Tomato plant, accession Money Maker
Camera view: tilt-top (135 deg); turntable rotation: 210 degrees
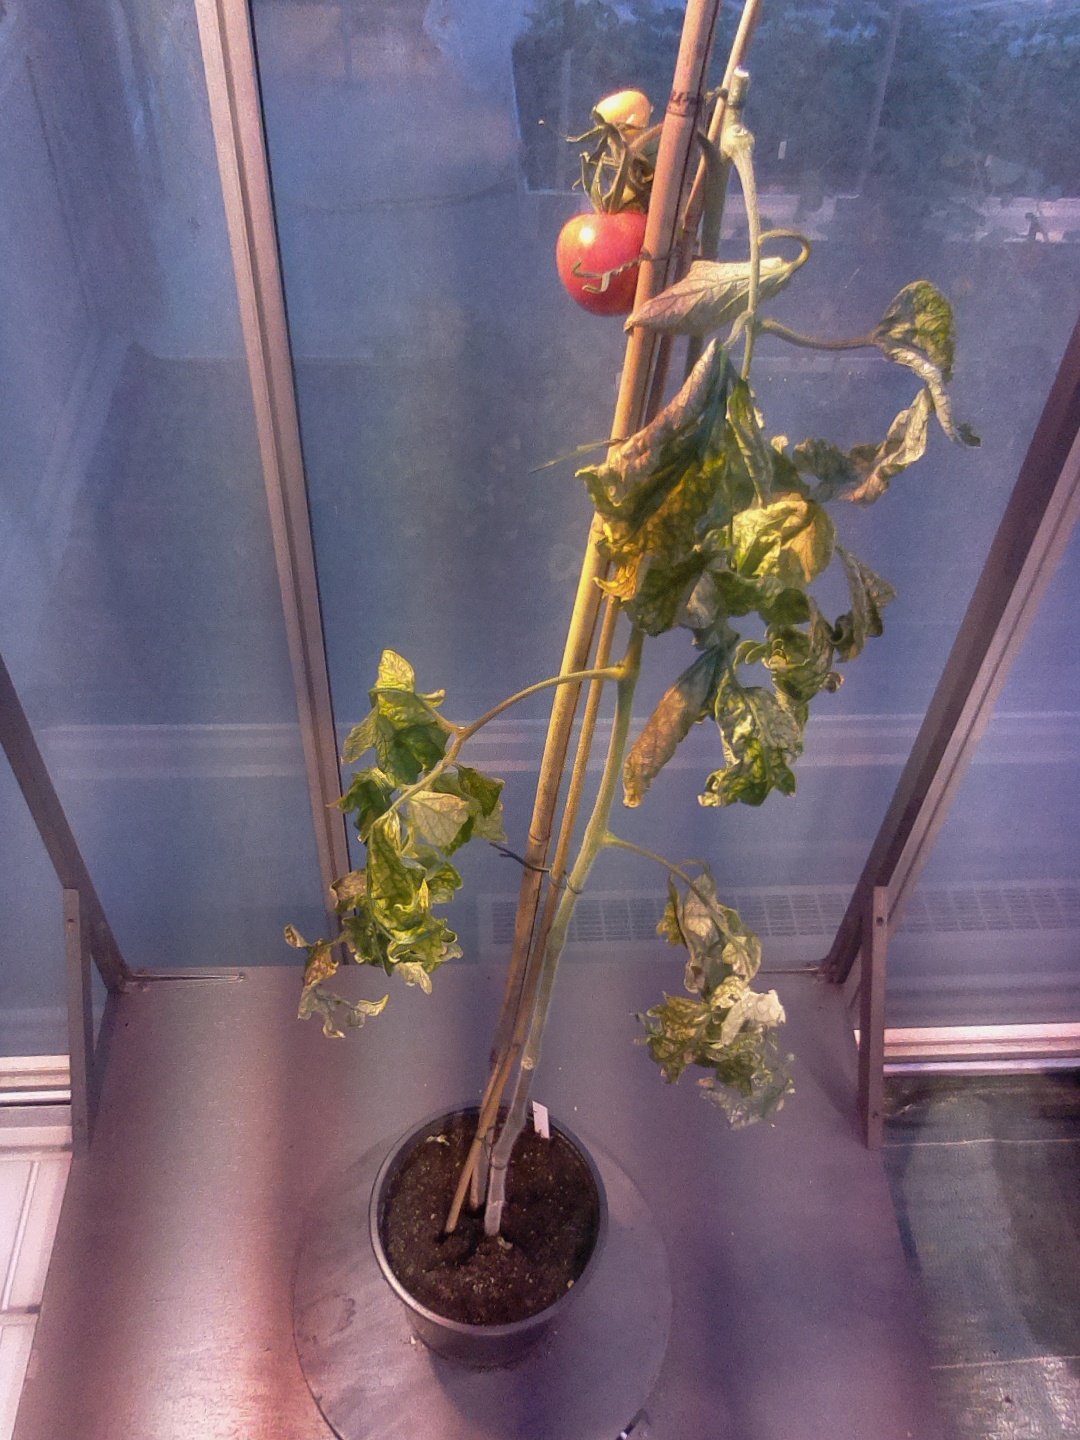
BBCH growth stage 82: 20%-30% of fruits show typical fully ripe color